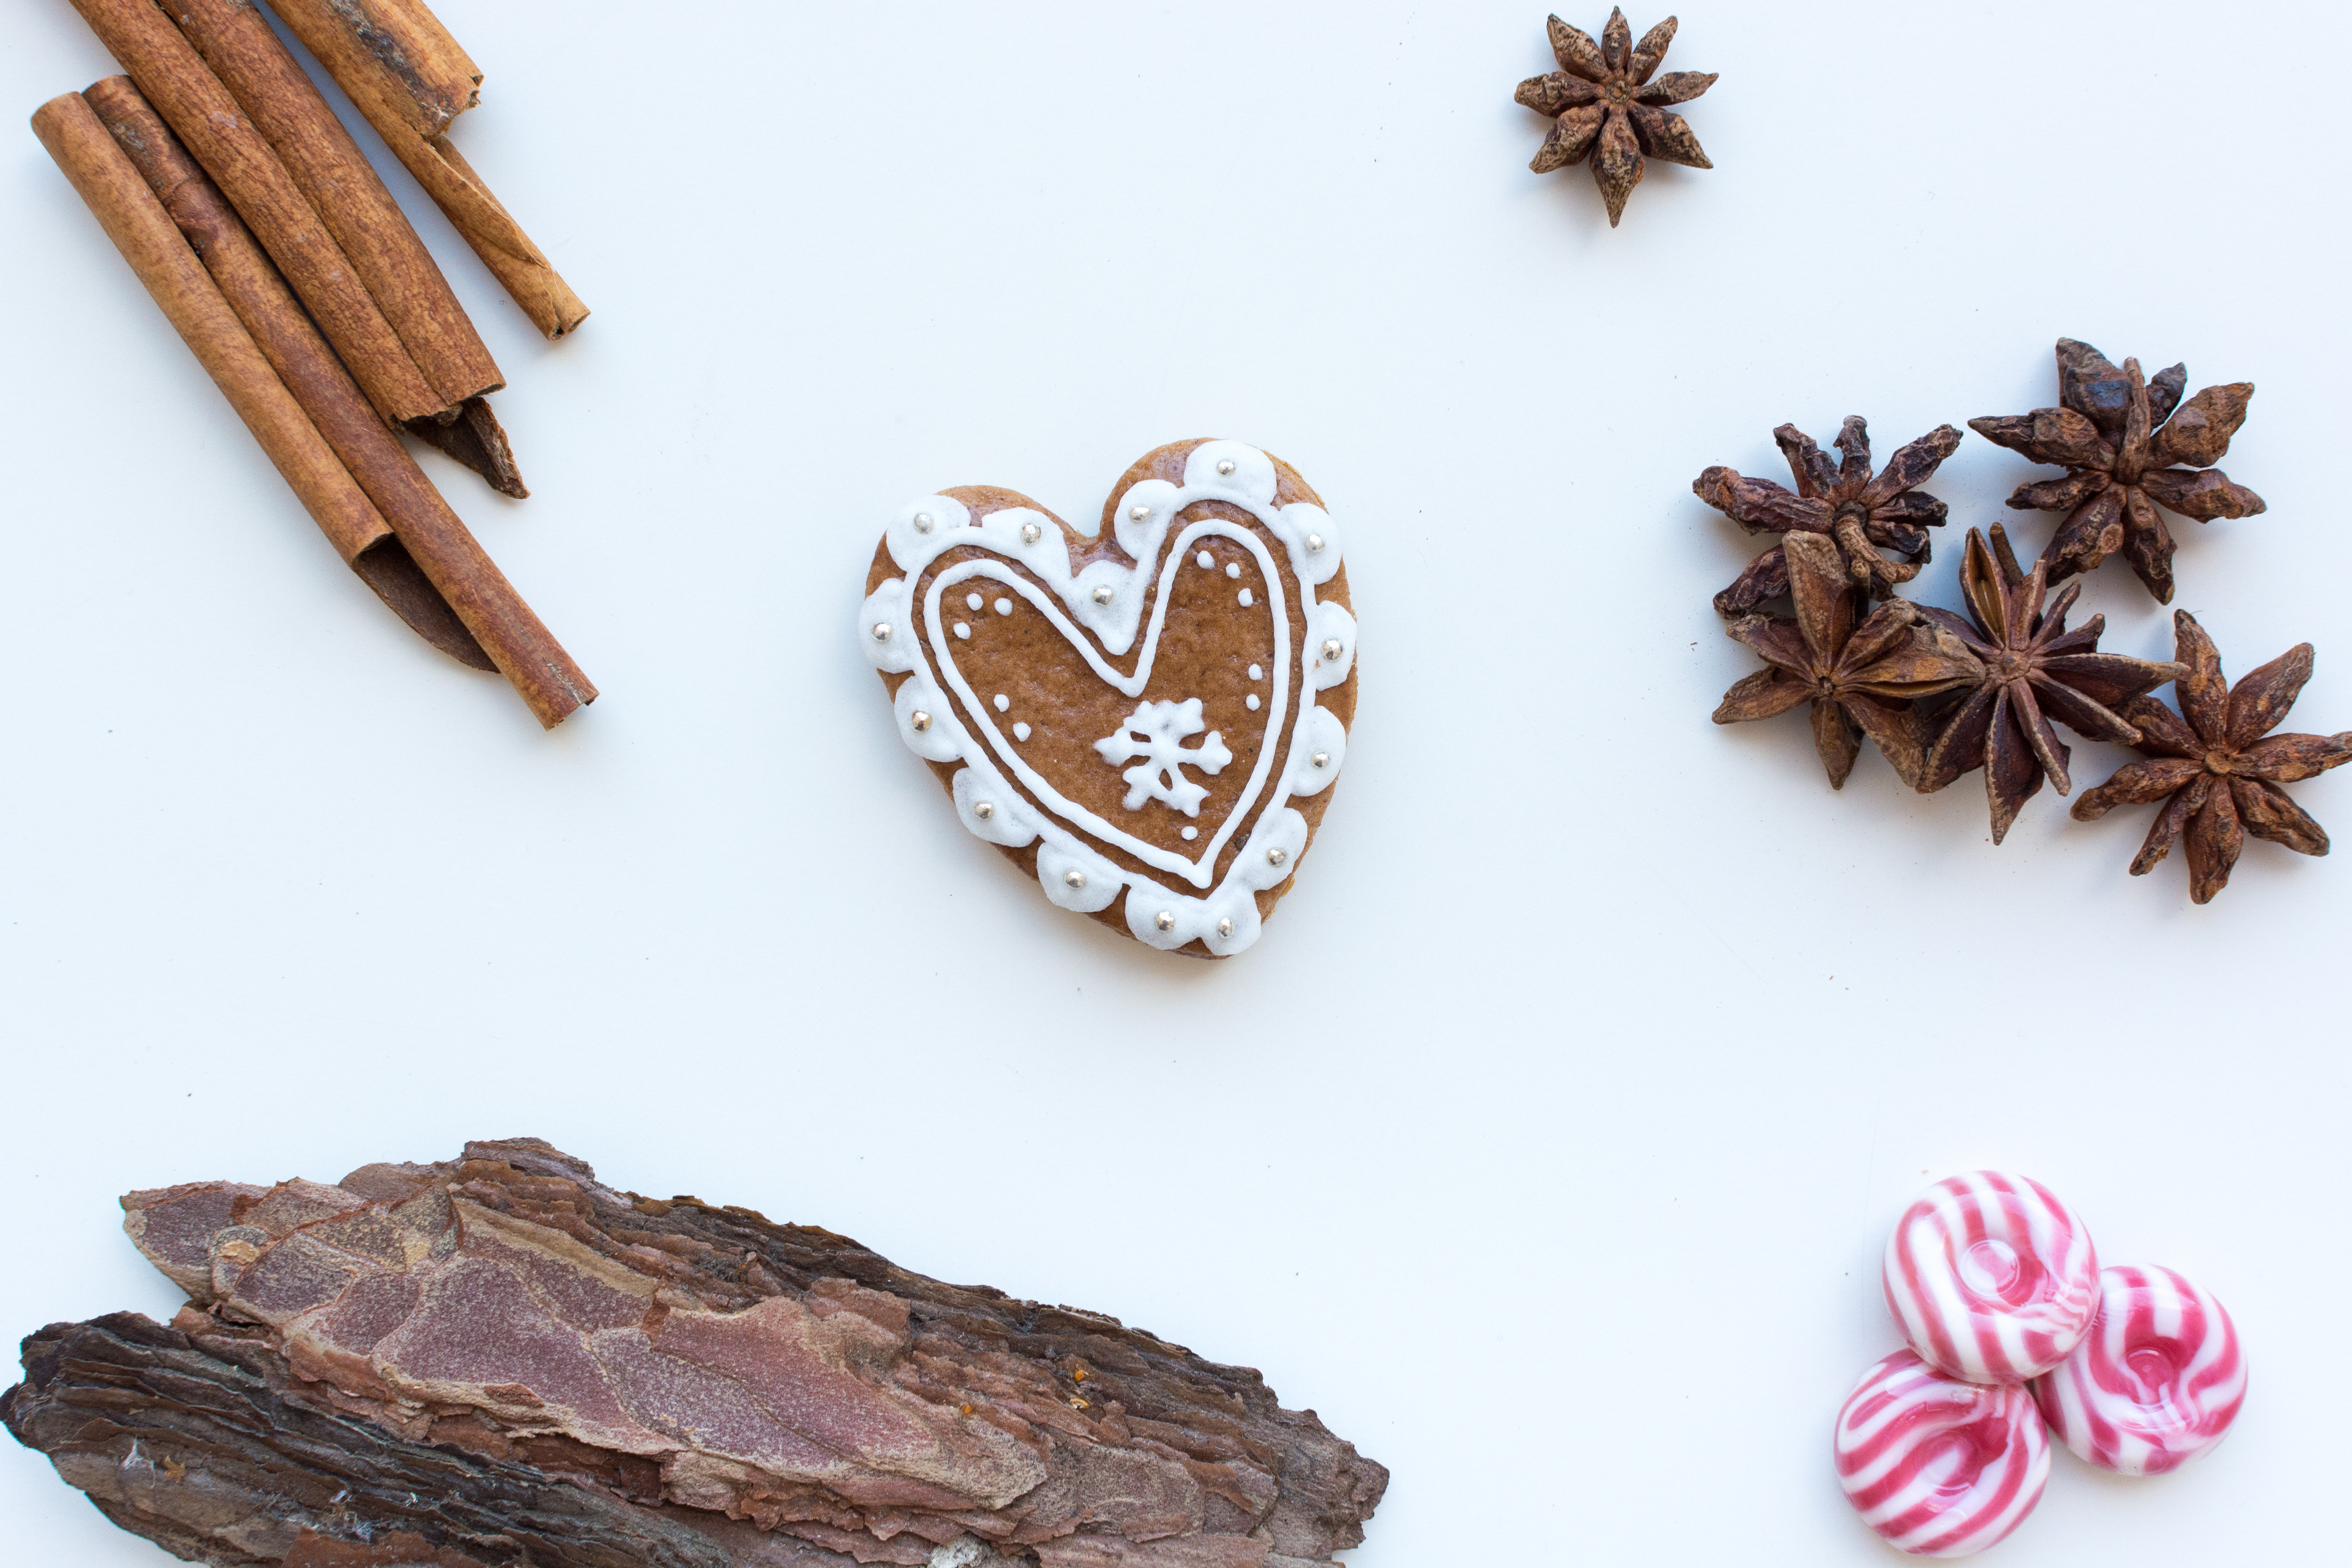
cinnamon, cinnamon stick, leaf, star anise, tree, plant, spice, anise, herb, cuisine, food, heart, flower